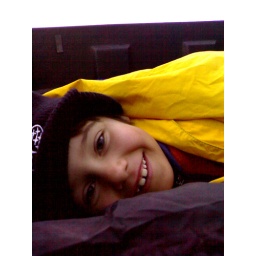
Logan and I camped out in the bed of my truck under the stars.